Courageous-class aircraft carrier

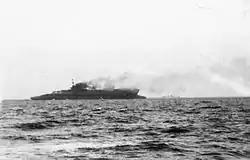
"Courageous" sinking

"Glorious" was recommissioned on 24 February 1930 for service with the Mediterranean Fleet, but was attached to the Home Fleet from March to June 1930. She relieved "Courageous" in the Mediterranean Fleet in June 1930 and remained there until October 1939. In a fog on 1 April 1931 "Glorious" rammed SS "Florida" amidships while steaming at . The impact crumpled of the flying-off deck and forced "Glorious" to put into Gibraltar for temporary repairs. She had to sail to Malta for permanent repairs which lasted until September 1931. Sometime in the early 1930s, transverse arresting gear was installed. She was refitted at Devonport from July 1934 to July 1935 where she received two catapults, her flight deck was extended to the rear, her quarterdeck was raised one deck and she received her multiple "pom-pom" mounts. "Glorious" also participated in the 1937 Coronation Fleet Review before returning to the Mediterranean.